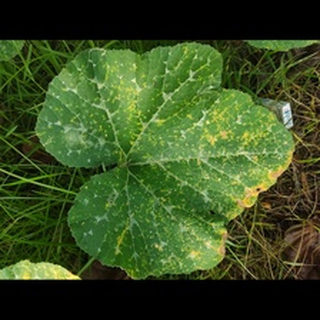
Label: pumpkin_downy_mildew